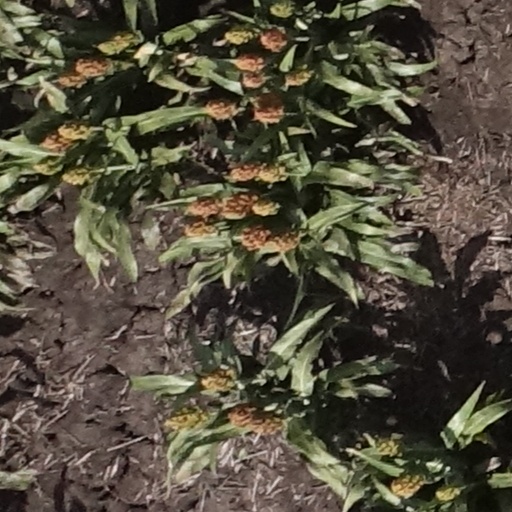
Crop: sorghum